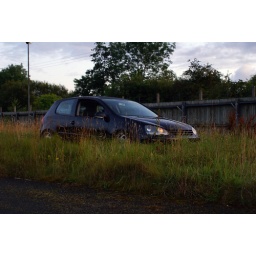
Denver suggested to park my car in the long grass and then take a pic, and this is the result